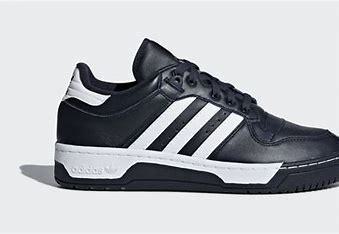
Brand: Adidas
Model: Rivalry